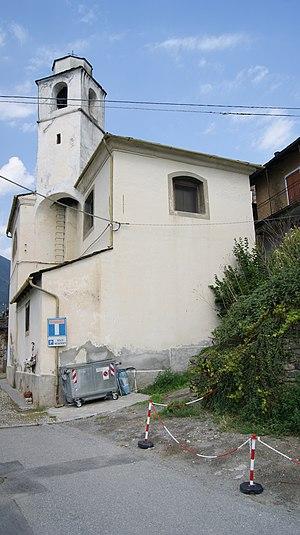
Roncaiola, une partie de Tirano en Italie. Eglise de Santo Stefano Martire à Roncaiola, une partie de Tirano en Italie. Italiano: Roncaiola, parte di Tirano in Italia. Chiesa di Santo Stefano in Roncaiola, parte di Tirano in Italia.